Spacey Jane

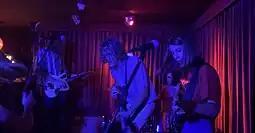
Spacey Jane performing in Sydney in 2018 with original bass guitarist Amelia Murray (right).

The band would play one or two local shows "every week for a good year and a half", and sometimes "two shows a night at different venues." Their debut single "Still Running" was a re-recorded Sicchino original, released in August 2017. Spacey Jane received airplay on Perth station RTRFM with their second single "Feeding the Family", a track that has been credited for the band's breakout success. In November 2017, Spacey Jane released their six-track debut extended play (EP), "No Way to Treat an Animal". It peaked at number 23 on the ARIA Albums Chart in December 2020.